Patten, Maine

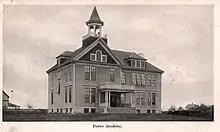
Patten Academy in 1905

Two factors explain Patten's comparatively early development, and its position as the major town of the Penobscot panhandle and southwestern Aroostook in the nineteenth century. First, it is the first town beyond the Mount Katahdin range, giving it access to the upper East Branch and lower Allagash River basins, which were leading lumbering areas. Its close proximity to several major rivers and streams allowed abundant water power but did not favor the development of large-scale industry, Small mills and workshops utilized its power during most of the town's history.